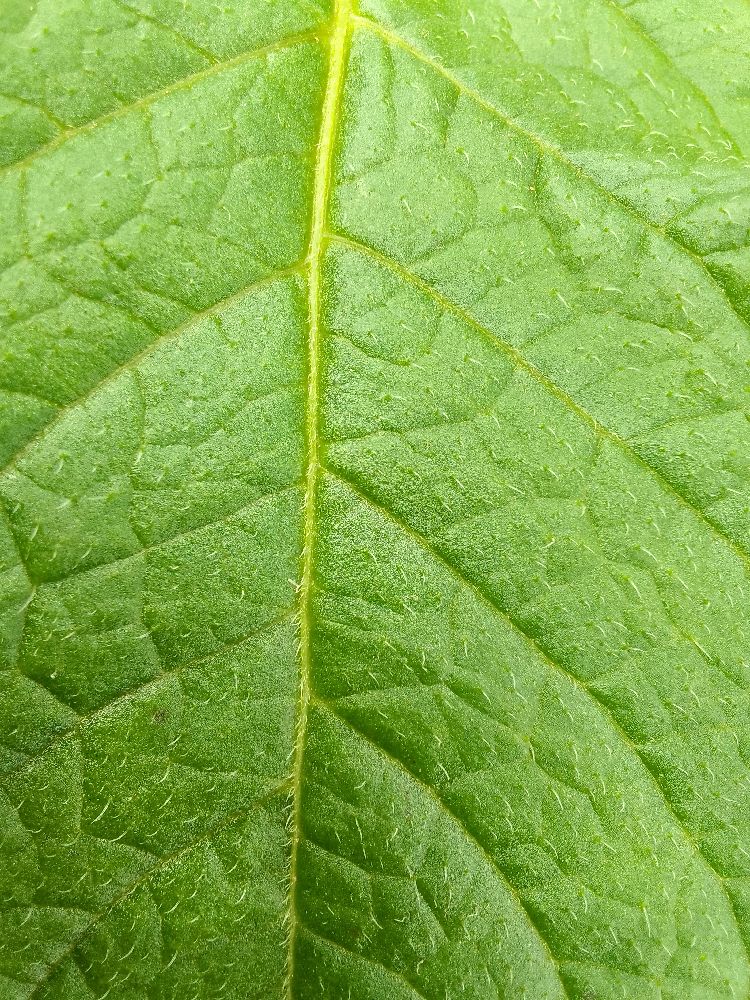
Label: Healthy